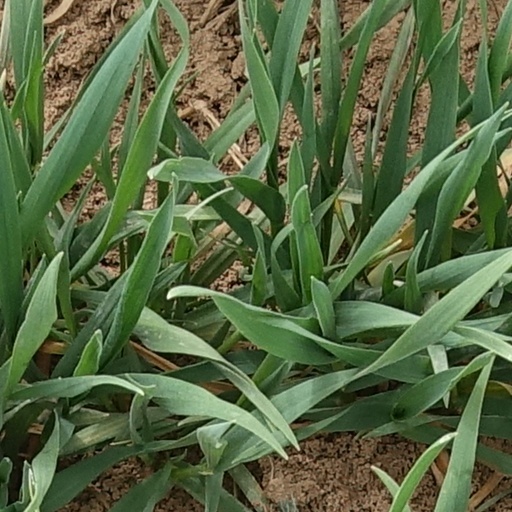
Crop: wheat